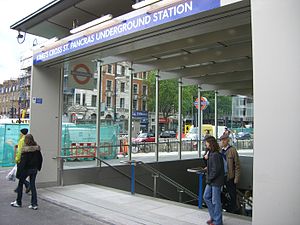
Hammersmith & City line / Stationer
Hammersmith & City line er en del af London Underground, farvet en laksefarvet nuance af lyserød på netværkskortet. Den forbinder Hammersmith i vest med Barking i øst ved at køre gennem den nordlige del af det centrale London. Den var tidligere en del af Metropolitan line, og omfatter den ældste underjordiske jernbane i verden, strækningen mellem Paddington og Farringdon, der åbnede d. 10. januar 1863. Den oprindelige Hammersmith & City line åbnede 13. juni 1864, på trods af selve Hammersmith station flyttede til en anden lokalitet i 1868.